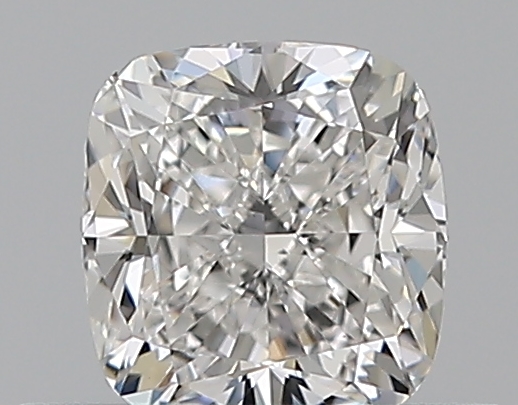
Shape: cushion
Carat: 0.52
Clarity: VVS2
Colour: F
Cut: EX
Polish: EX
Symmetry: VG
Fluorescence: N
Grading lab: GIA
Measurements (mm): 4.62 x 4.36 x 3.03